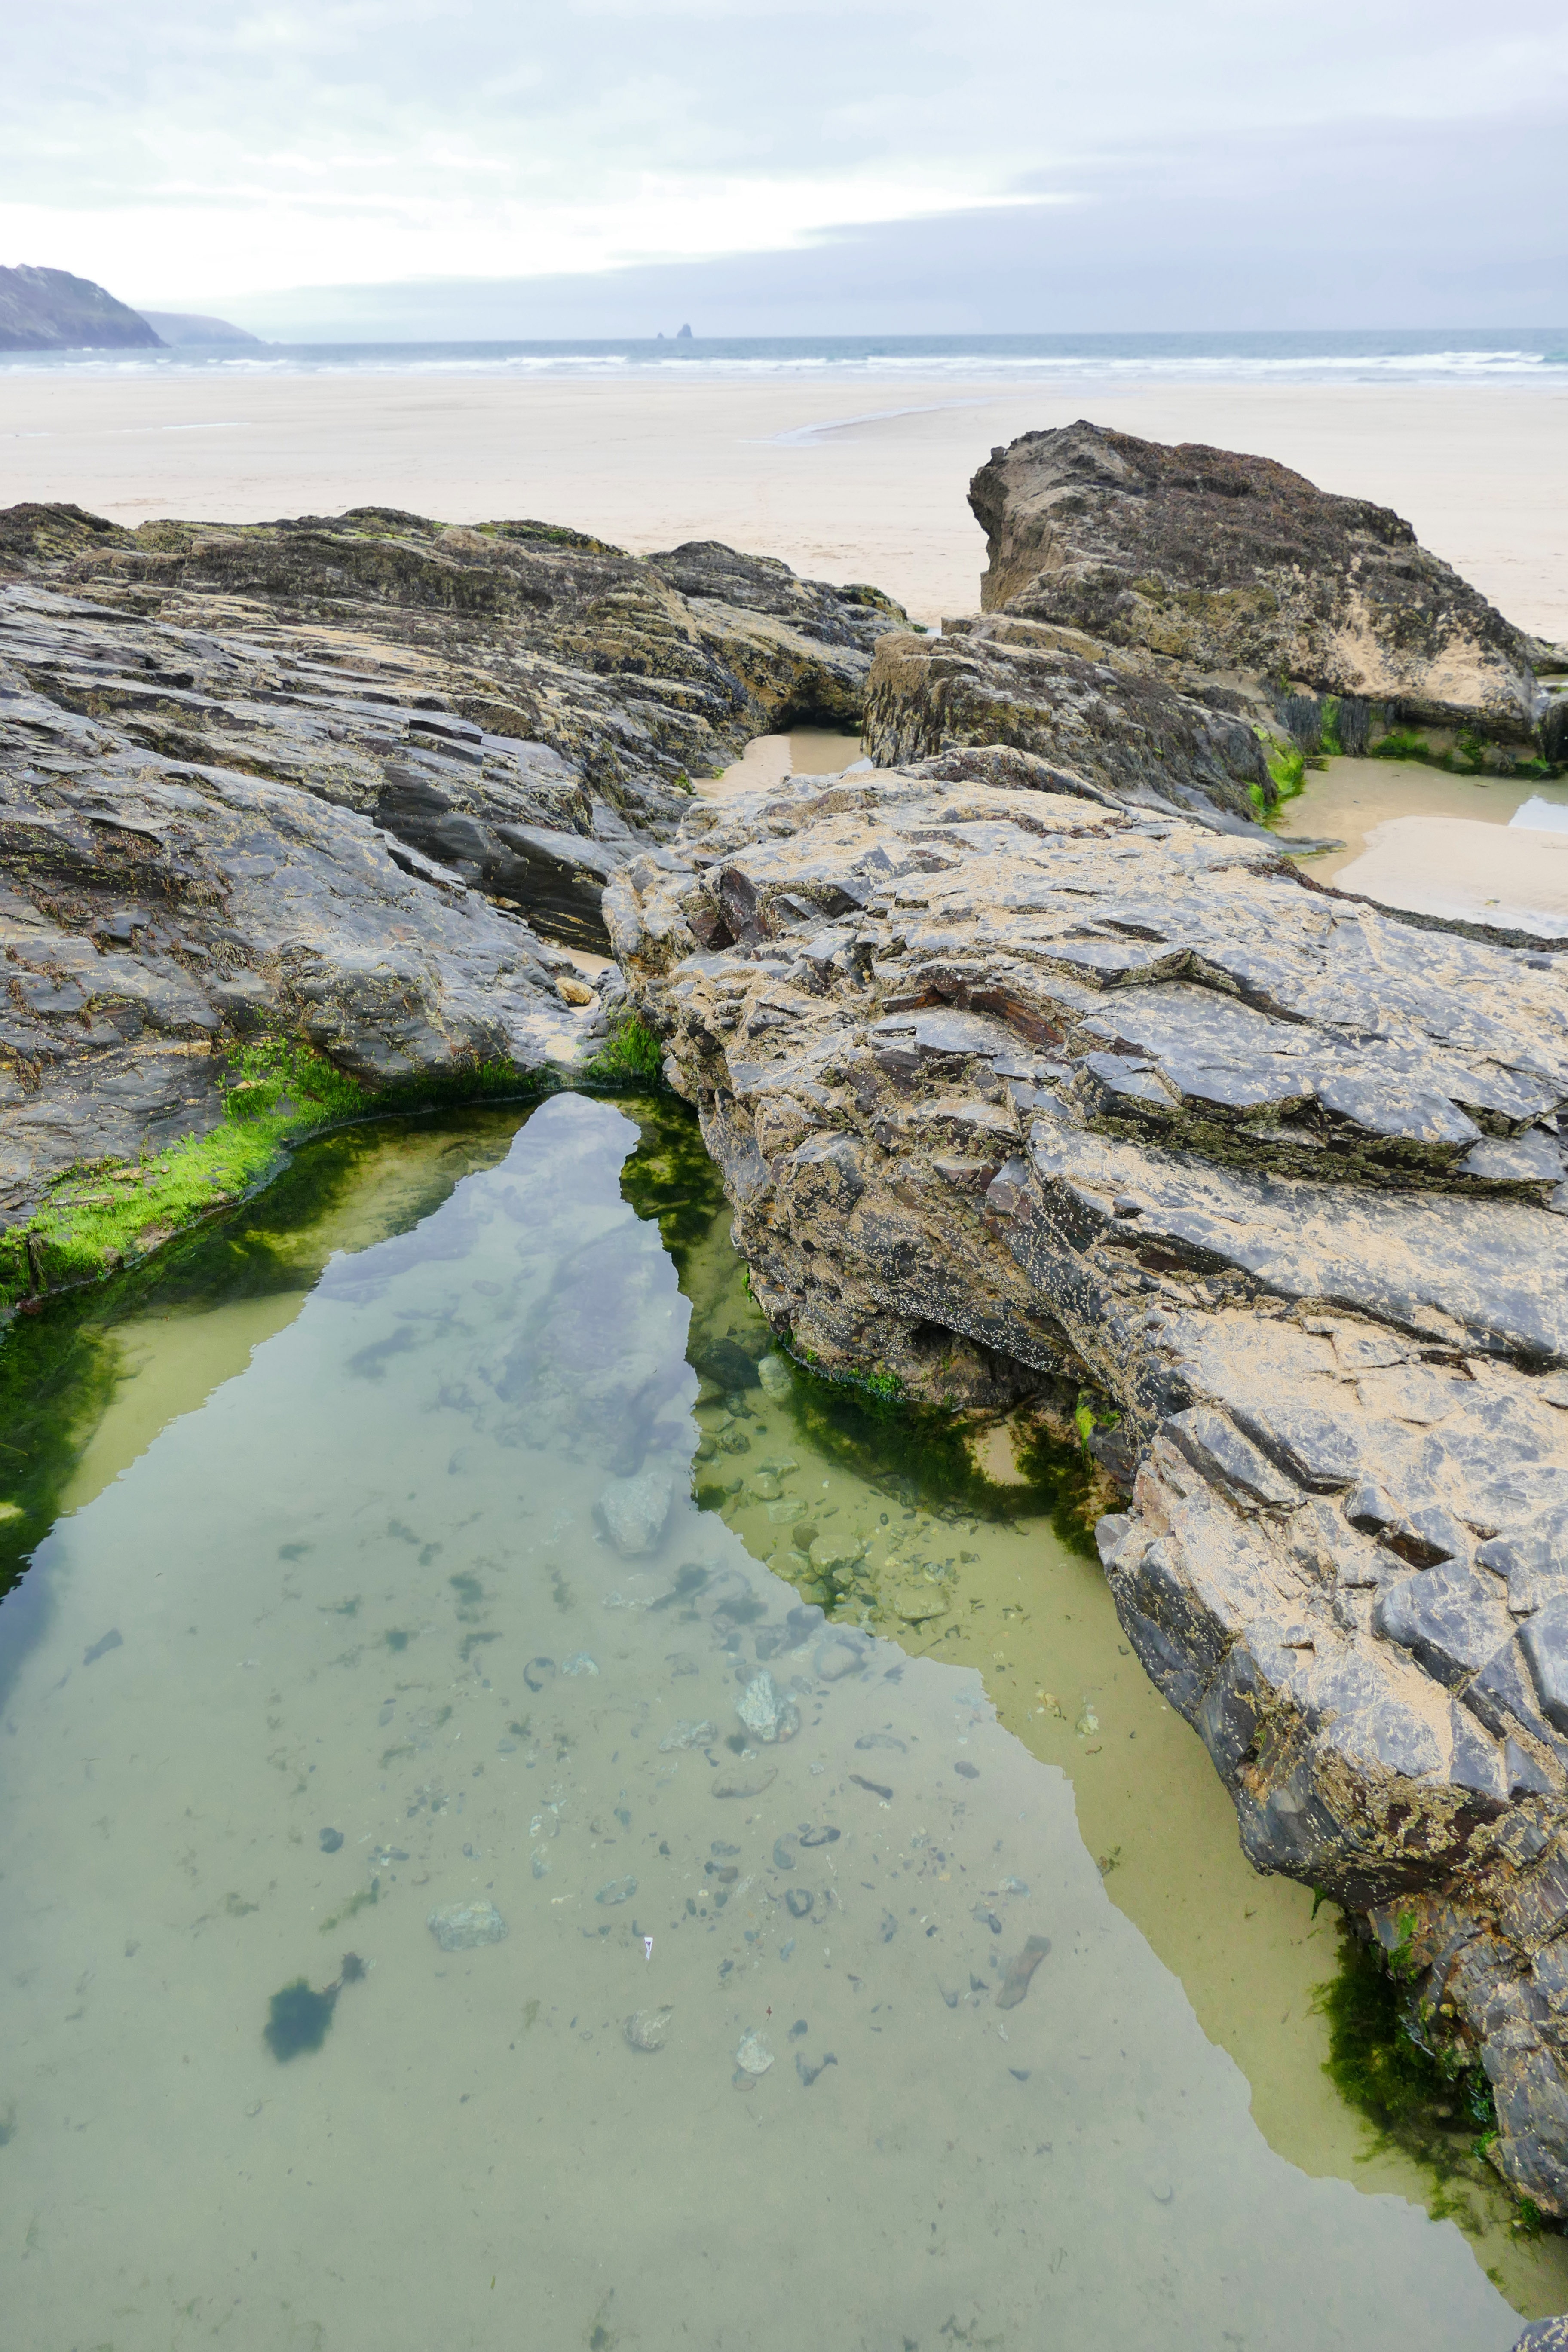
beach, landscape, sea, coast, water, nature, path, outdoor, sand, rock, ocean, sky, shore, lake, town, coastal, river, summer, vacation, tourist, travel, coastline, shoreline, cliff, seaside, surfing, cove, scenic, colourful, seascape, scenery, bay, blue, reservoir, tourism, leisure, seashore, terrain, body of water, uk, england, colour, south, places, west, north, waves, clouds, geology, beaches, british, atlantic, english, britain, united, kingdom, loch, cornwall, newquay, cape, landform, cornish, penhale sands, perranporth, perran, perranporth beach, geographical feature